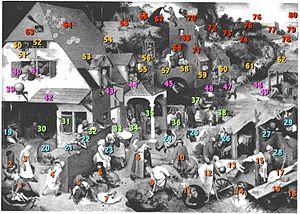
Les Proverbes flamands, appelé ou sous-titré Le Monde renversé ou encore La Huque bleue, est une peinture de Pieter Brueghel l'Ancien, datée de 1559, actuellement à la Gemäldegalerie de Berlin qui fait partie du corpus certain de l'Œuvre peint de Pieter Brueghel l'Ancien. Il existe un autre tableau, Douze proverbes flamands, attribué également à Brueghel l'Ancien mais dont l'attribution est incertaine.